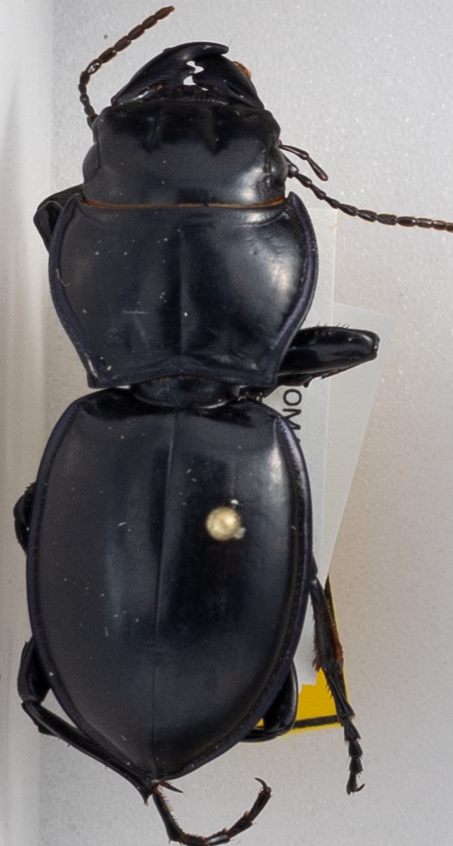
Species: Pasimachus californicus
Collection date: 2015-08-18
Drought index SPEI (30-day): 0.24
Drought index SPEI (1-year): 0.9
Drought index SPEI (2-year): -0.71